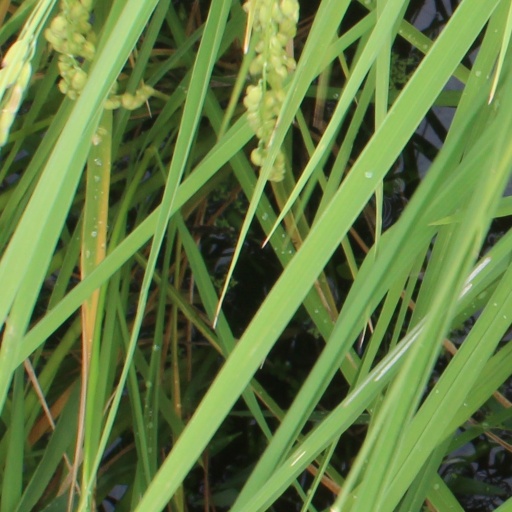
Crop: rice